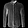
Label: Shirt